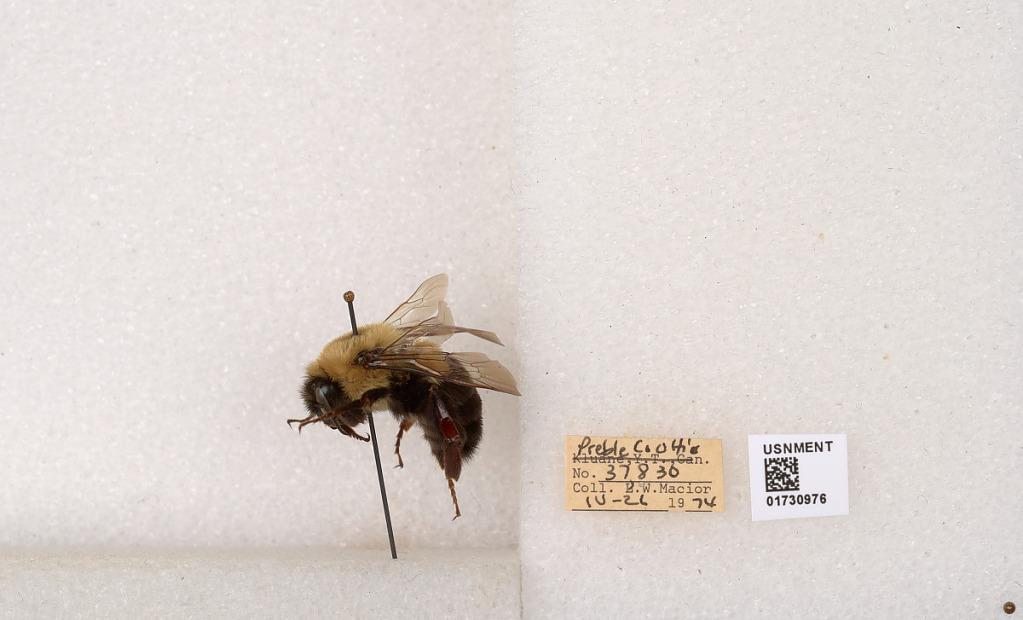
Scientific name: Bombus impatiens Cresson
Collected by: L. Macior
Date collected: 1974-4-26
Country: United States
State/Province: Ohio
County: Preble
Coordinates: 39.7416, -84.648